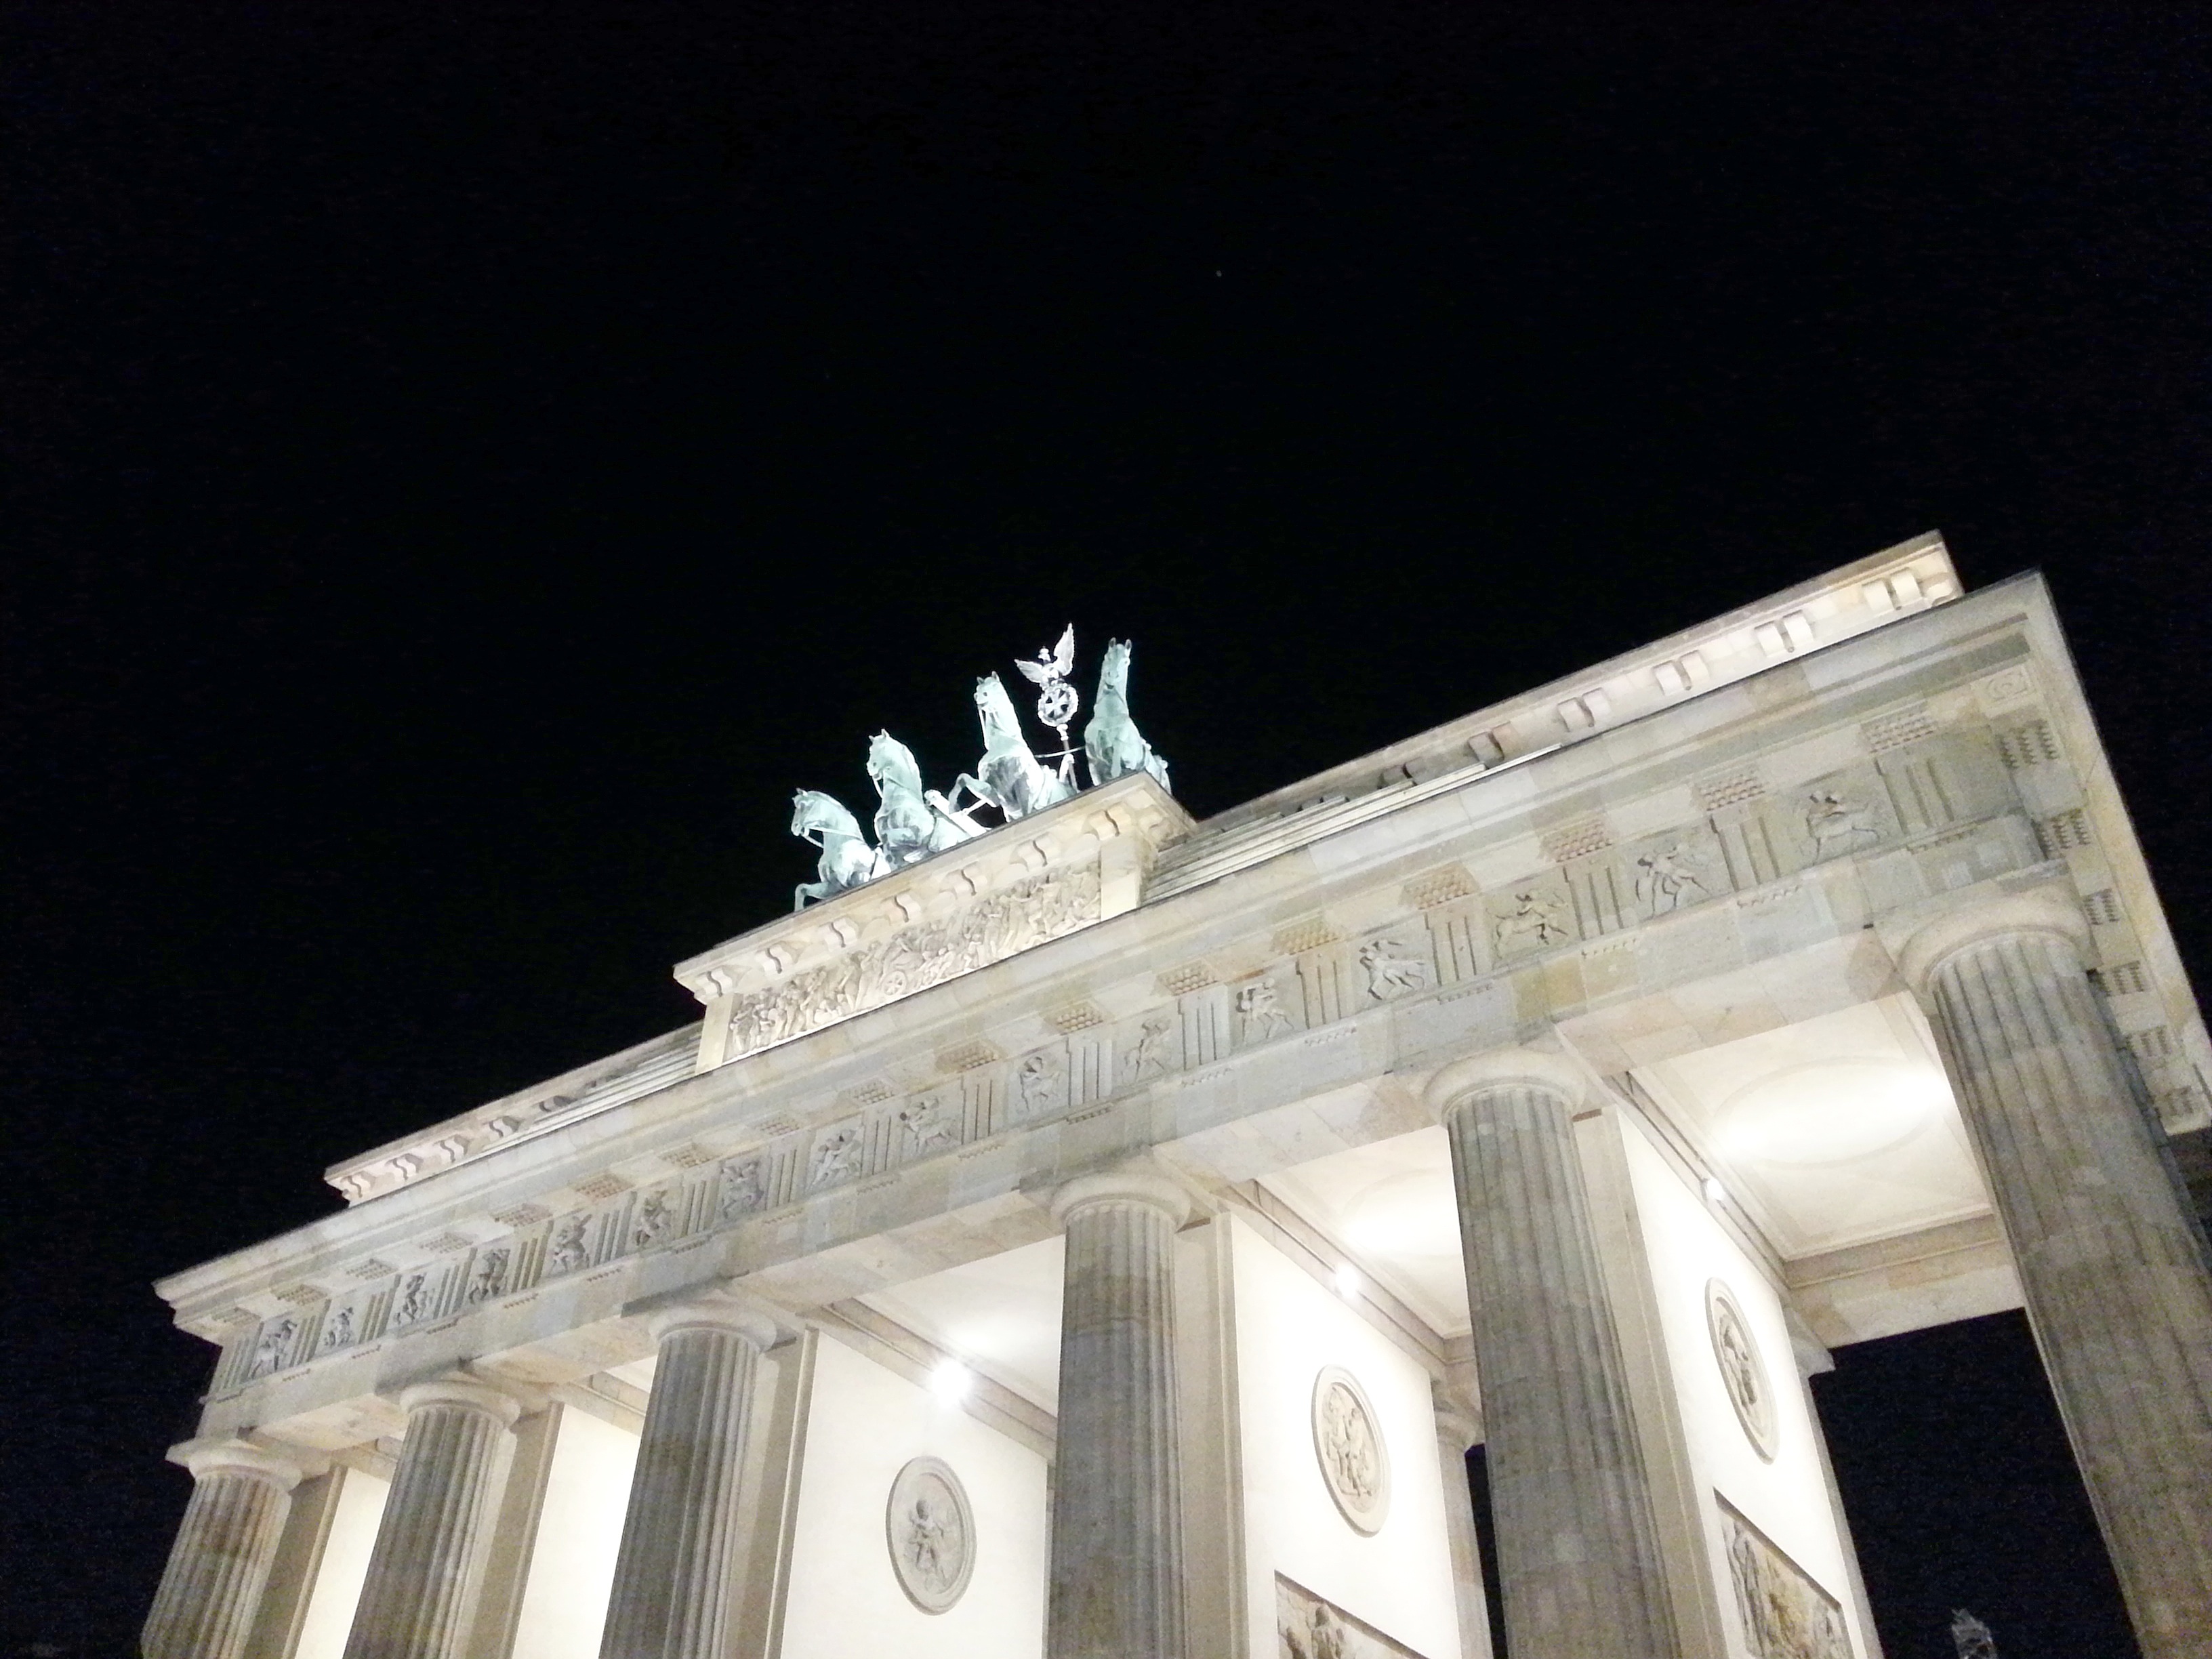
structure, white, column, landmark, lighting